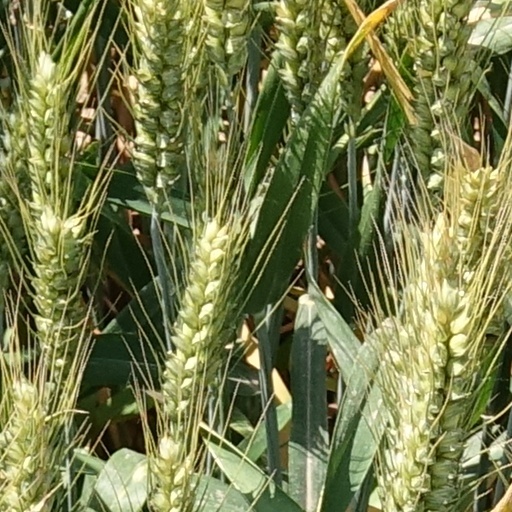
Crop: wheat